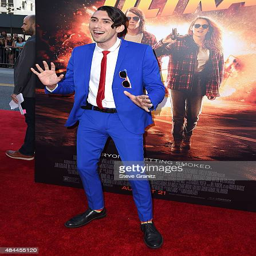
scriptwriter arrives at the premiere